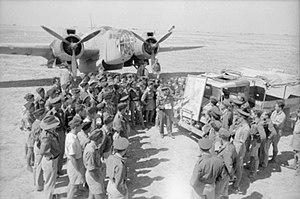
Peter de Lacy Le Cheminant, né le 17 juin 1920 à Guernesey et mort le 8 avril 2018, est un chef d'État-Major adjoint des armées et un lieutenant-gouverneur britannique.